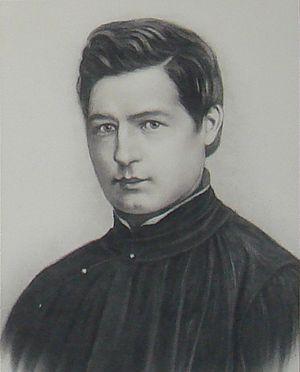
Théophane ou Jean-Théophane Vénard, né le 21 novembre 1829 à Saint-Loup-sur-Thouet et mort le 2 février 1861 à Hanoï, est un prêtre des Missions étrangères de Paris. Missionnaire au Tonkin, il y est condamné à mort et exécuté. Il est par la suite déclaré bienheureux, puis saint, par l'Église catholique.
Prosper-Bernard Delpech est un prêtre catholique, né à Saint-Antonin le 9 avril 1827, décédé le 19 novembre 1909 au Séminaire des Missions étrangères, à Paris. Il est membre de la Société des Missions étrangères de Paris, dont il est le supérieur pendant 35 ans, à la fin du XIXᵉ siècle, en plein essor des missions.
Les missions catholiques aux XIXᵉ et XXᵉ siècles ou missions pontificales naissent en France au XIXᵉ siècle, avant de s'étendre aux pays catholiques voisins après une période de reflux observée à la fin du XVIIIᵉ siècle. Si d'un côté cet élan missionnaire ressort de la vague de l'expansion européenne qui s'exprimera également par le colonialisme, il est juste de préciser que les missions sont plutôt en avance de phase par rapport à la colonisation et elles survivent à la décolonisation. Comme un mouvement missionnaire est apparu simultanément chez les protestants, la rivalité entre catholiques et protestants est une caractéristique de la période. L'Océanie, l'Asie et l'Afrique sont les terres de missions spécialement concernées, mais la christianisation d'un pays comme la Corée, restée en dehors du processus de colonisation européenne s'inscrit également dans cette période.